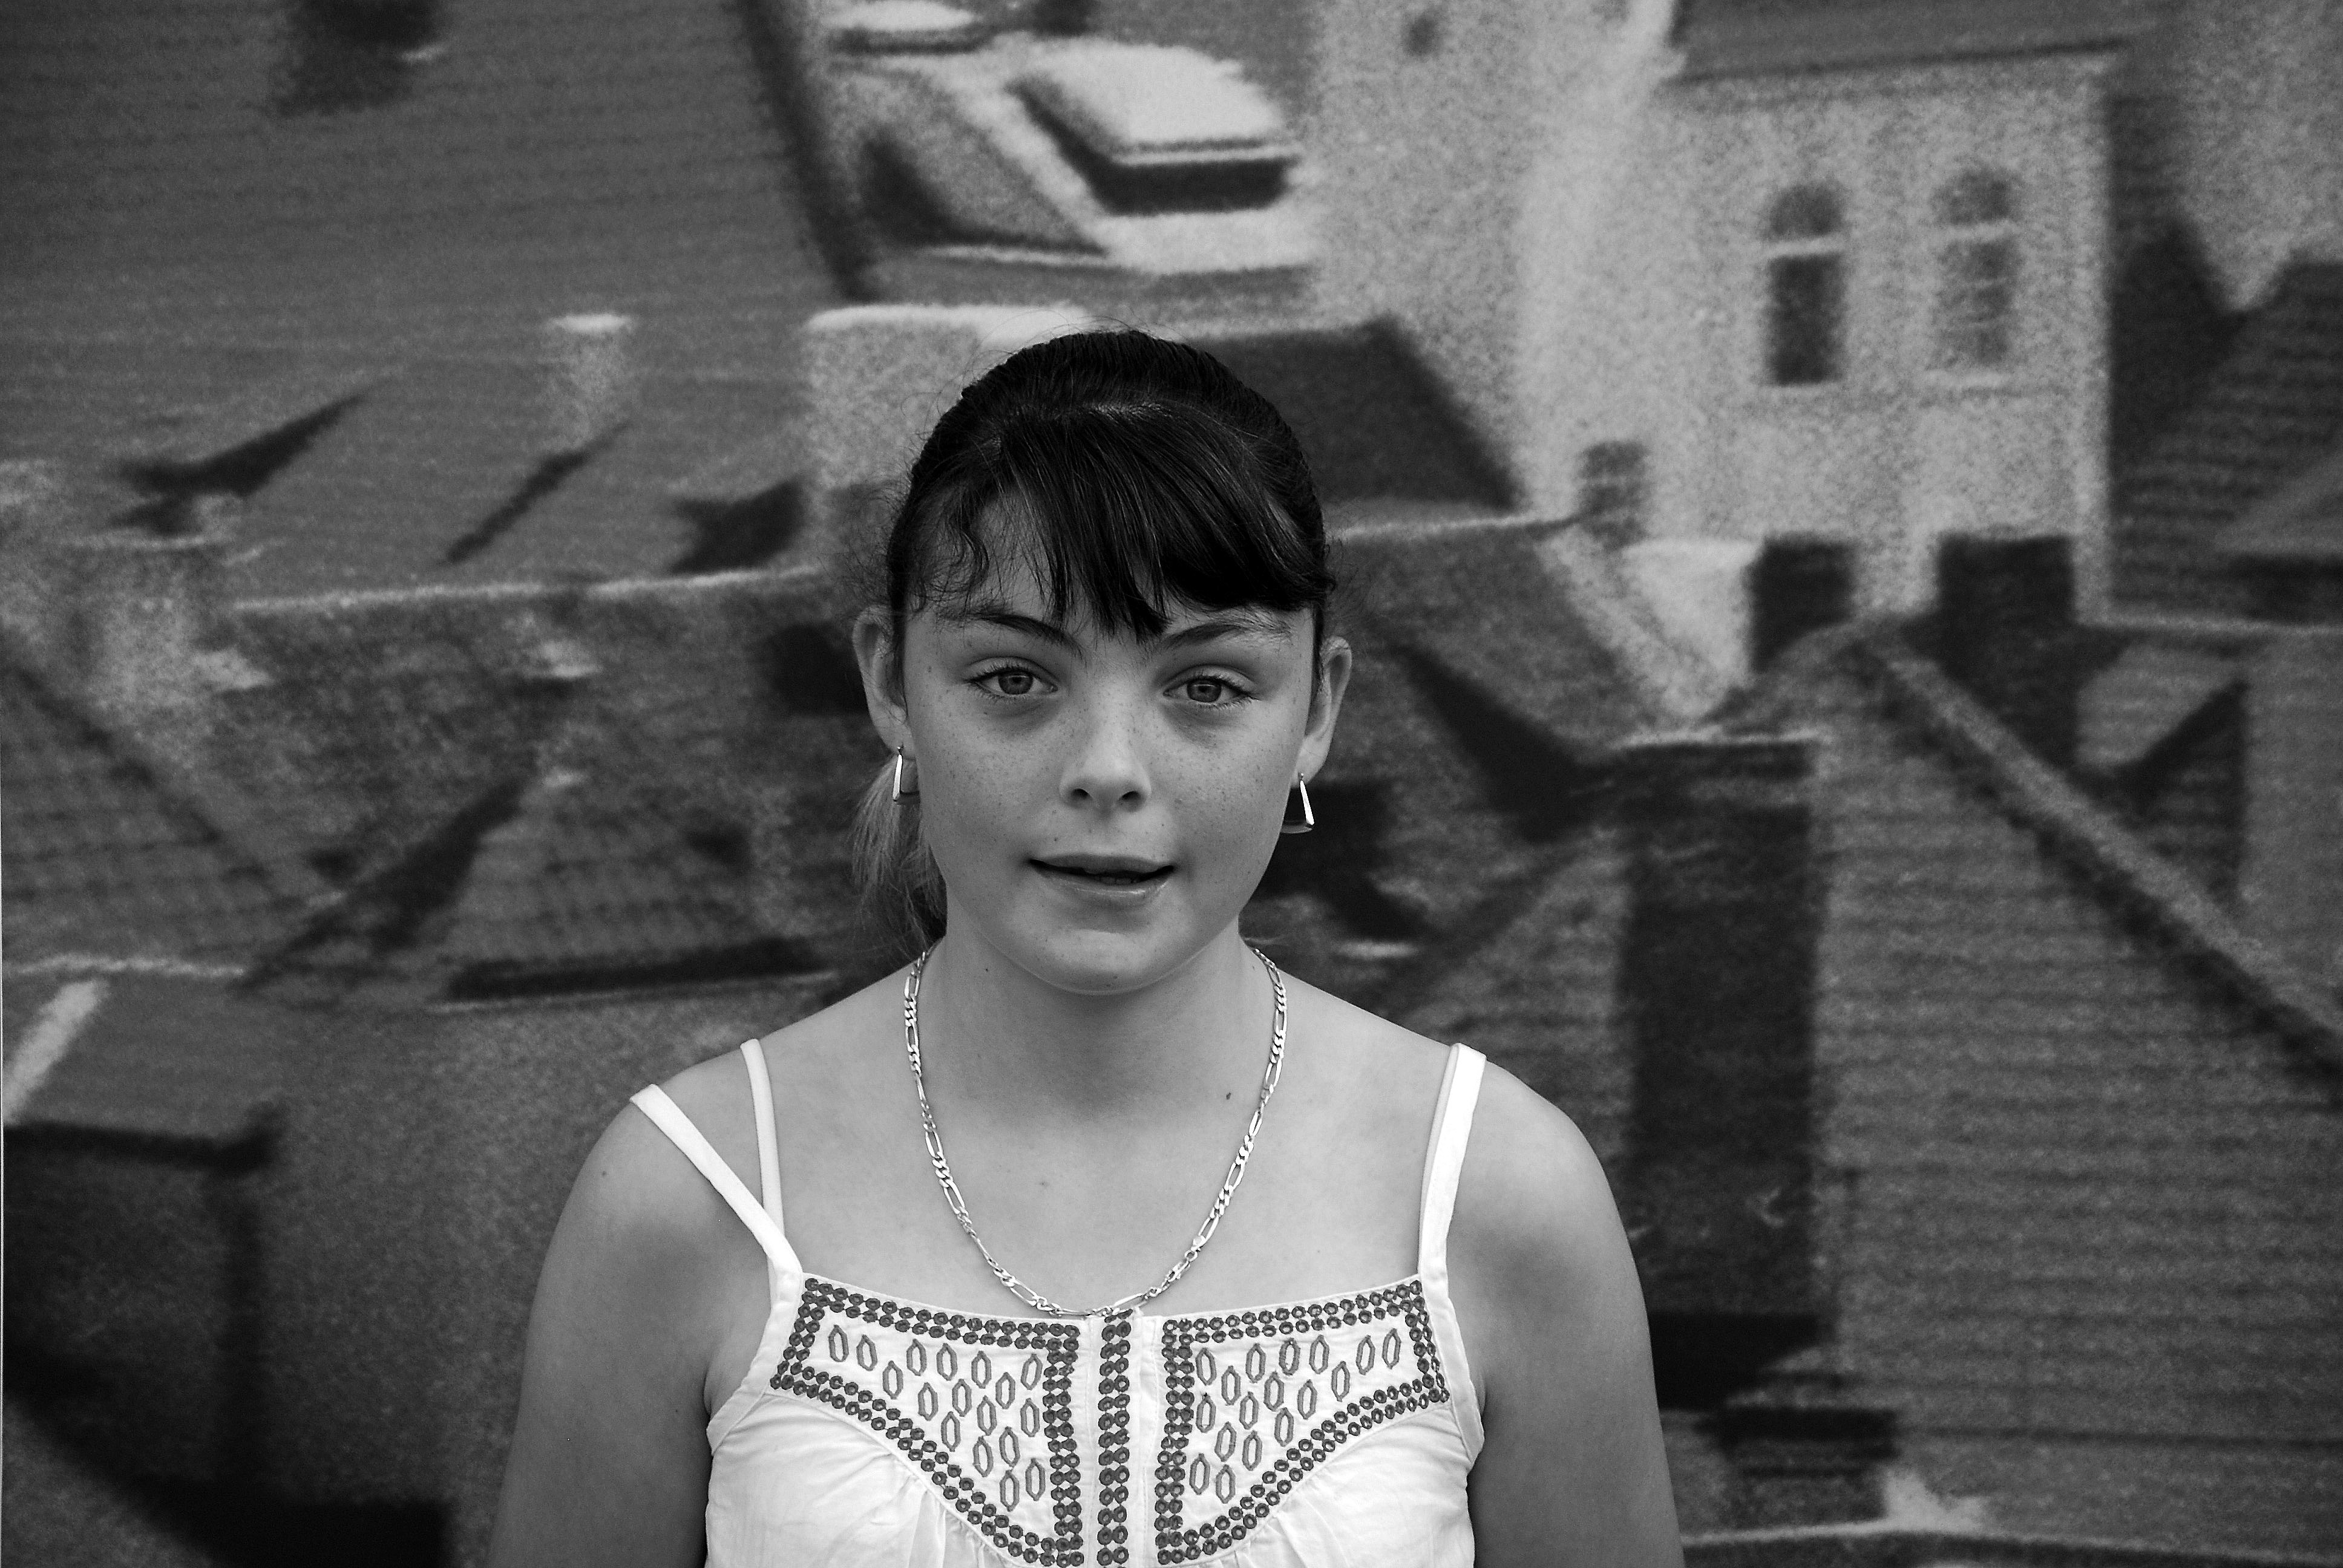
person, black and white, girl, white, photography, airport, portrait, sitting, nikon, black, monochrome, lady, facial expression, smile, free, photograph, snapshot, beauty, d80, kelsey, monochrome photography, human positions